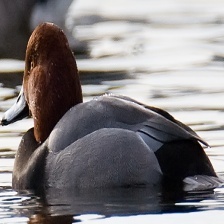
Species: RED HEADED DUCK
Scientific name: AYTHYA AMERICANA
ImageNet parent category: drake